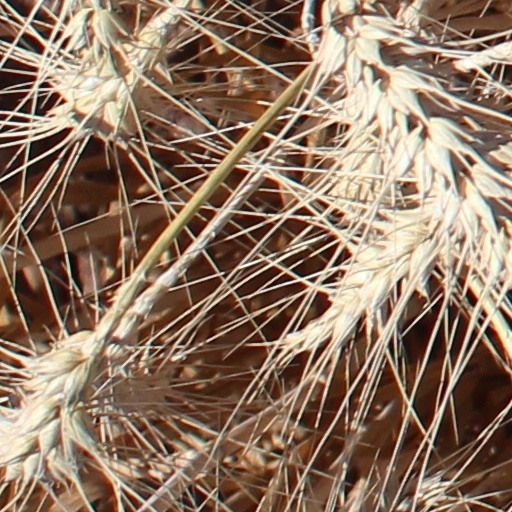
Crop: wheat